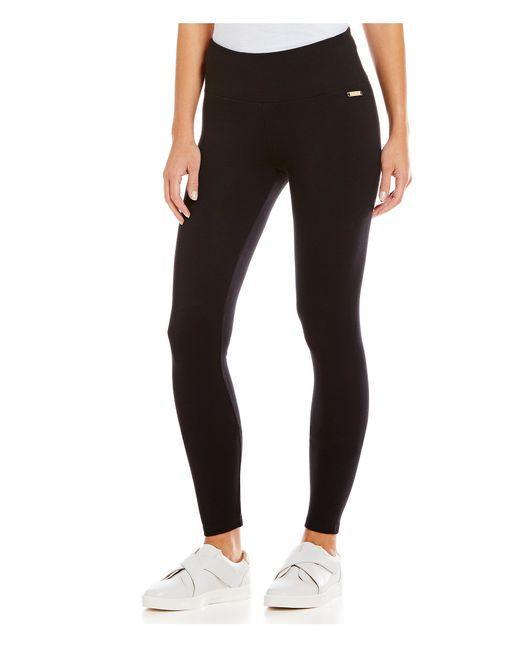
Legging aus weichem Polyester mit hoher Taille für das Training Braun einfarbig